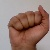
The image shows a hand gesture representing the letter 'A' in Indian Sign Language.